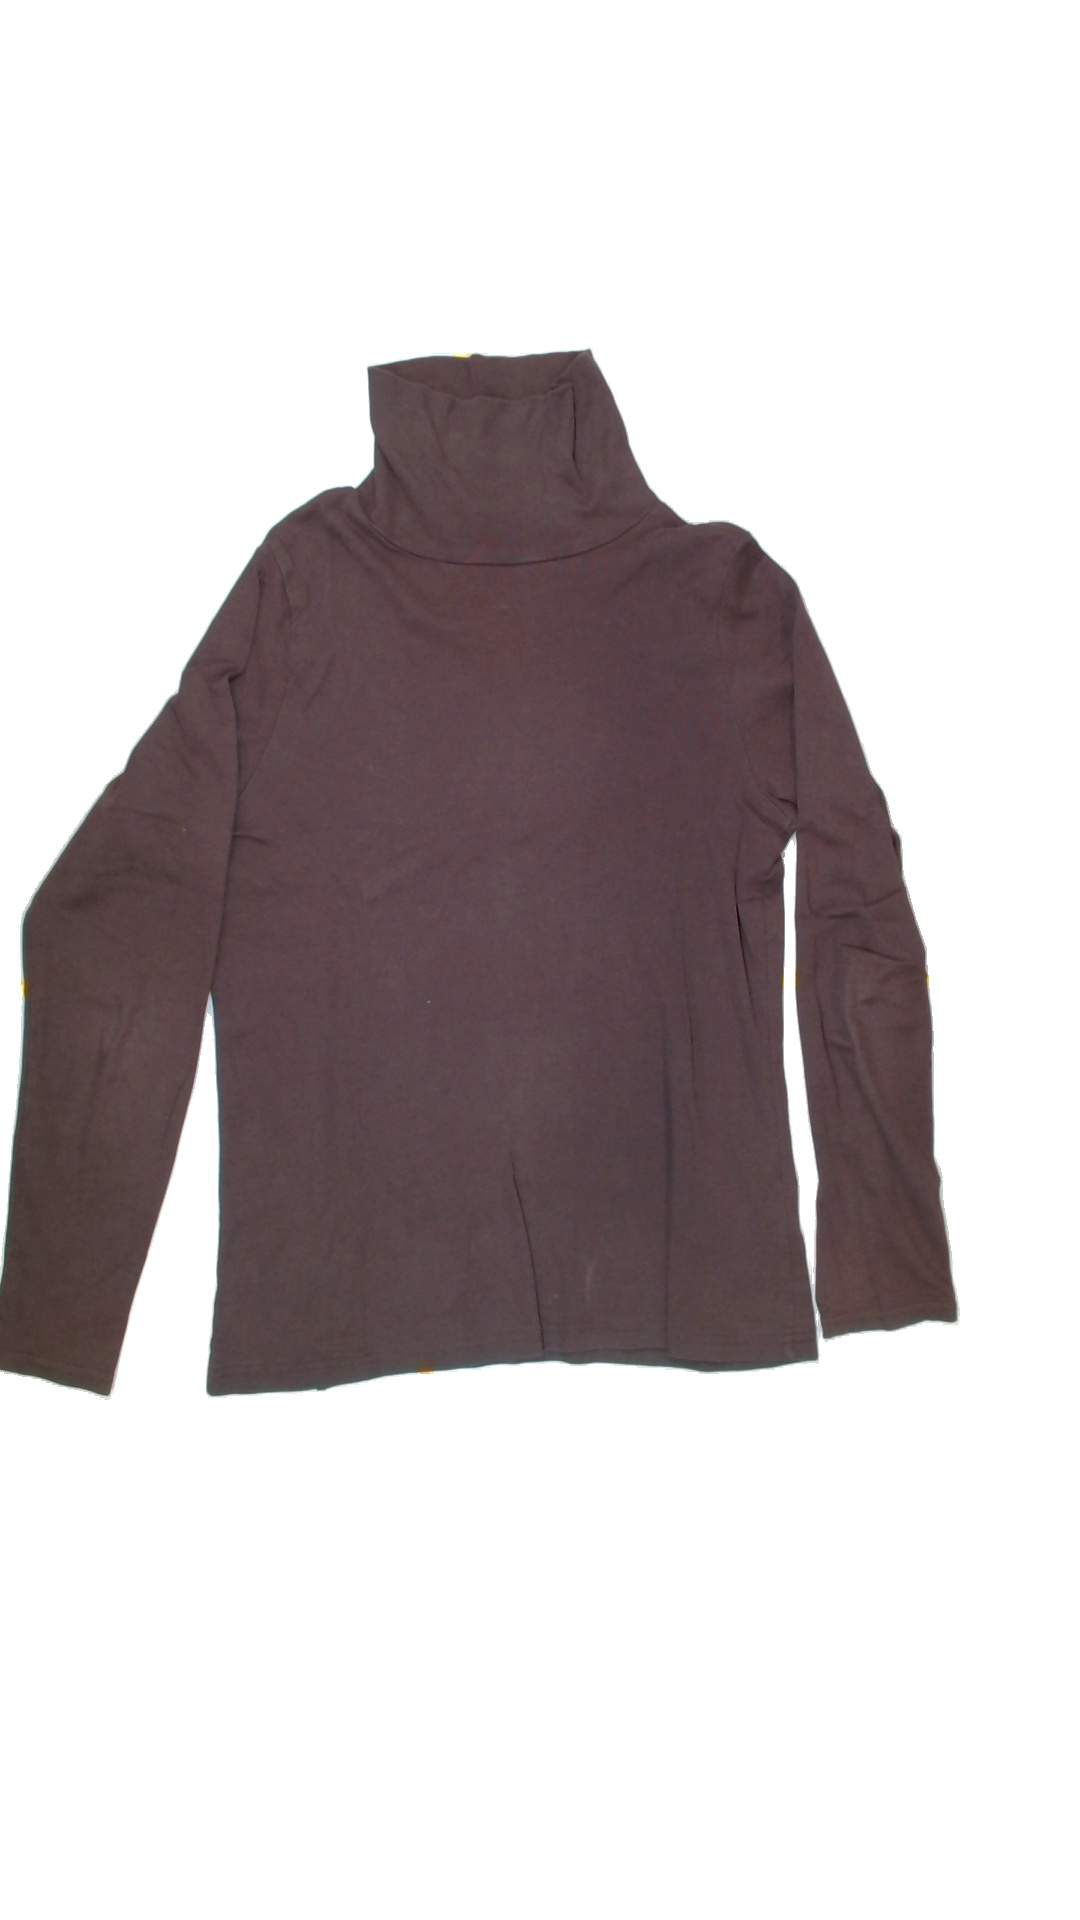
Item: Shirt (Ladies)
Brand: Park Lane
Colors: Brown
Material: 100%cotton
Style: No trend
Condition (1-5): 3
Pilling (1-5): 5
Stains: Yes
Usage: Export
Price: <50